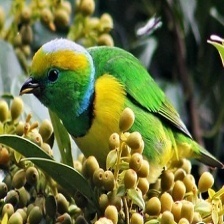
Species: GOLDEN CHLOROPHONIA
Scientific name: CHLOROPHONIA CALLOPHRYS